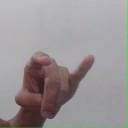
अक्षर: च